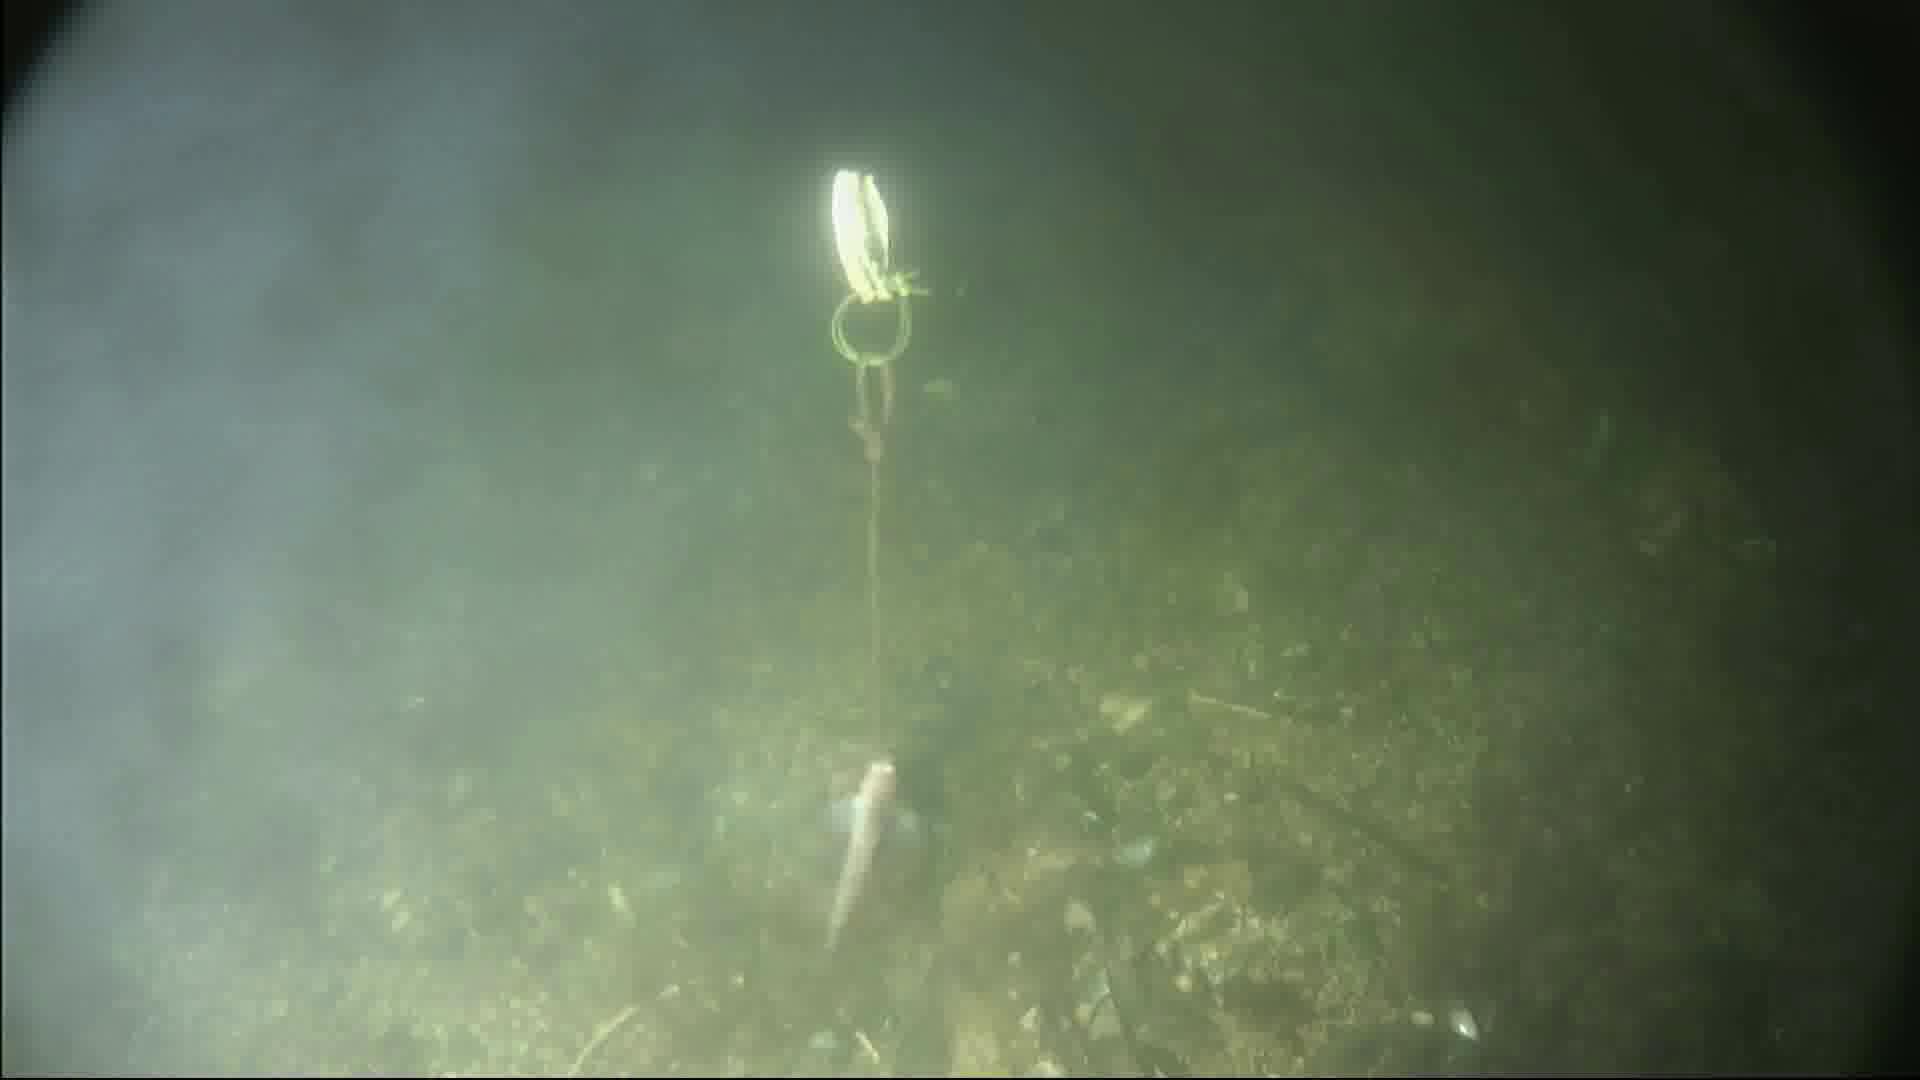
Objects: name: small_fish
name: crab